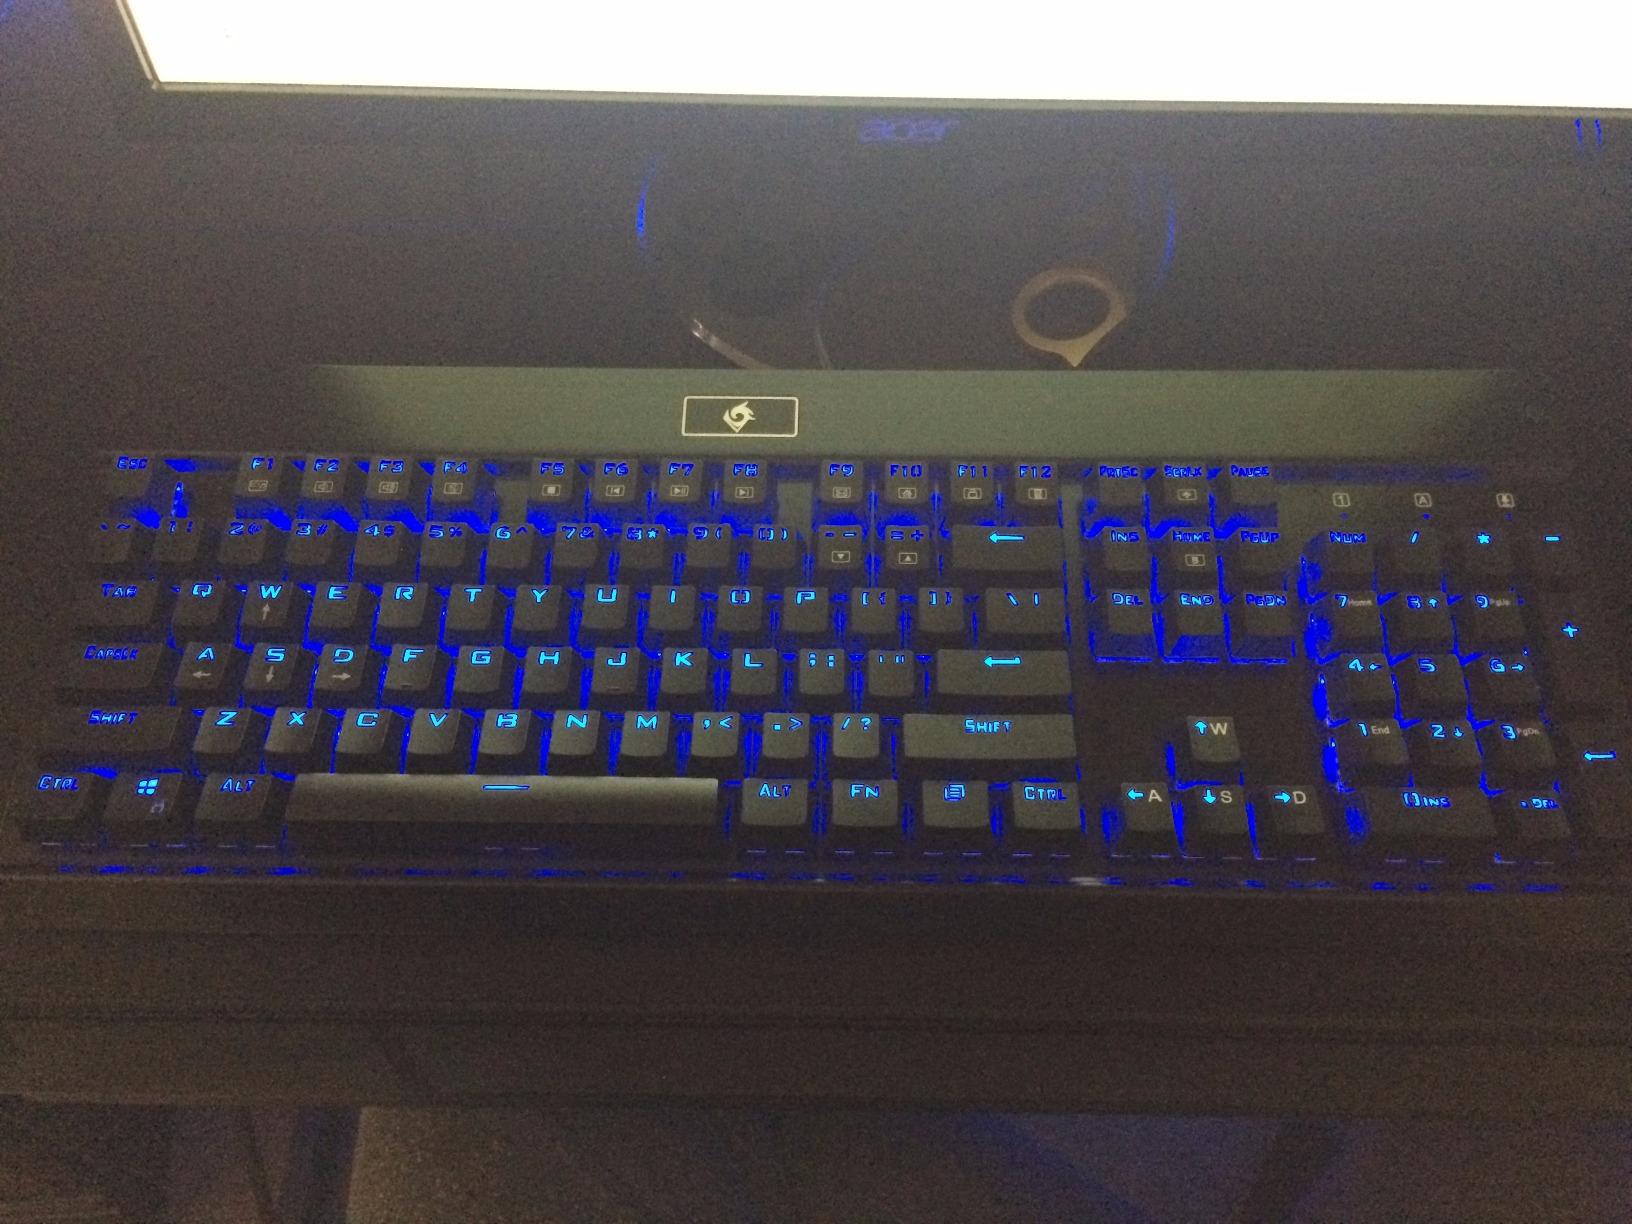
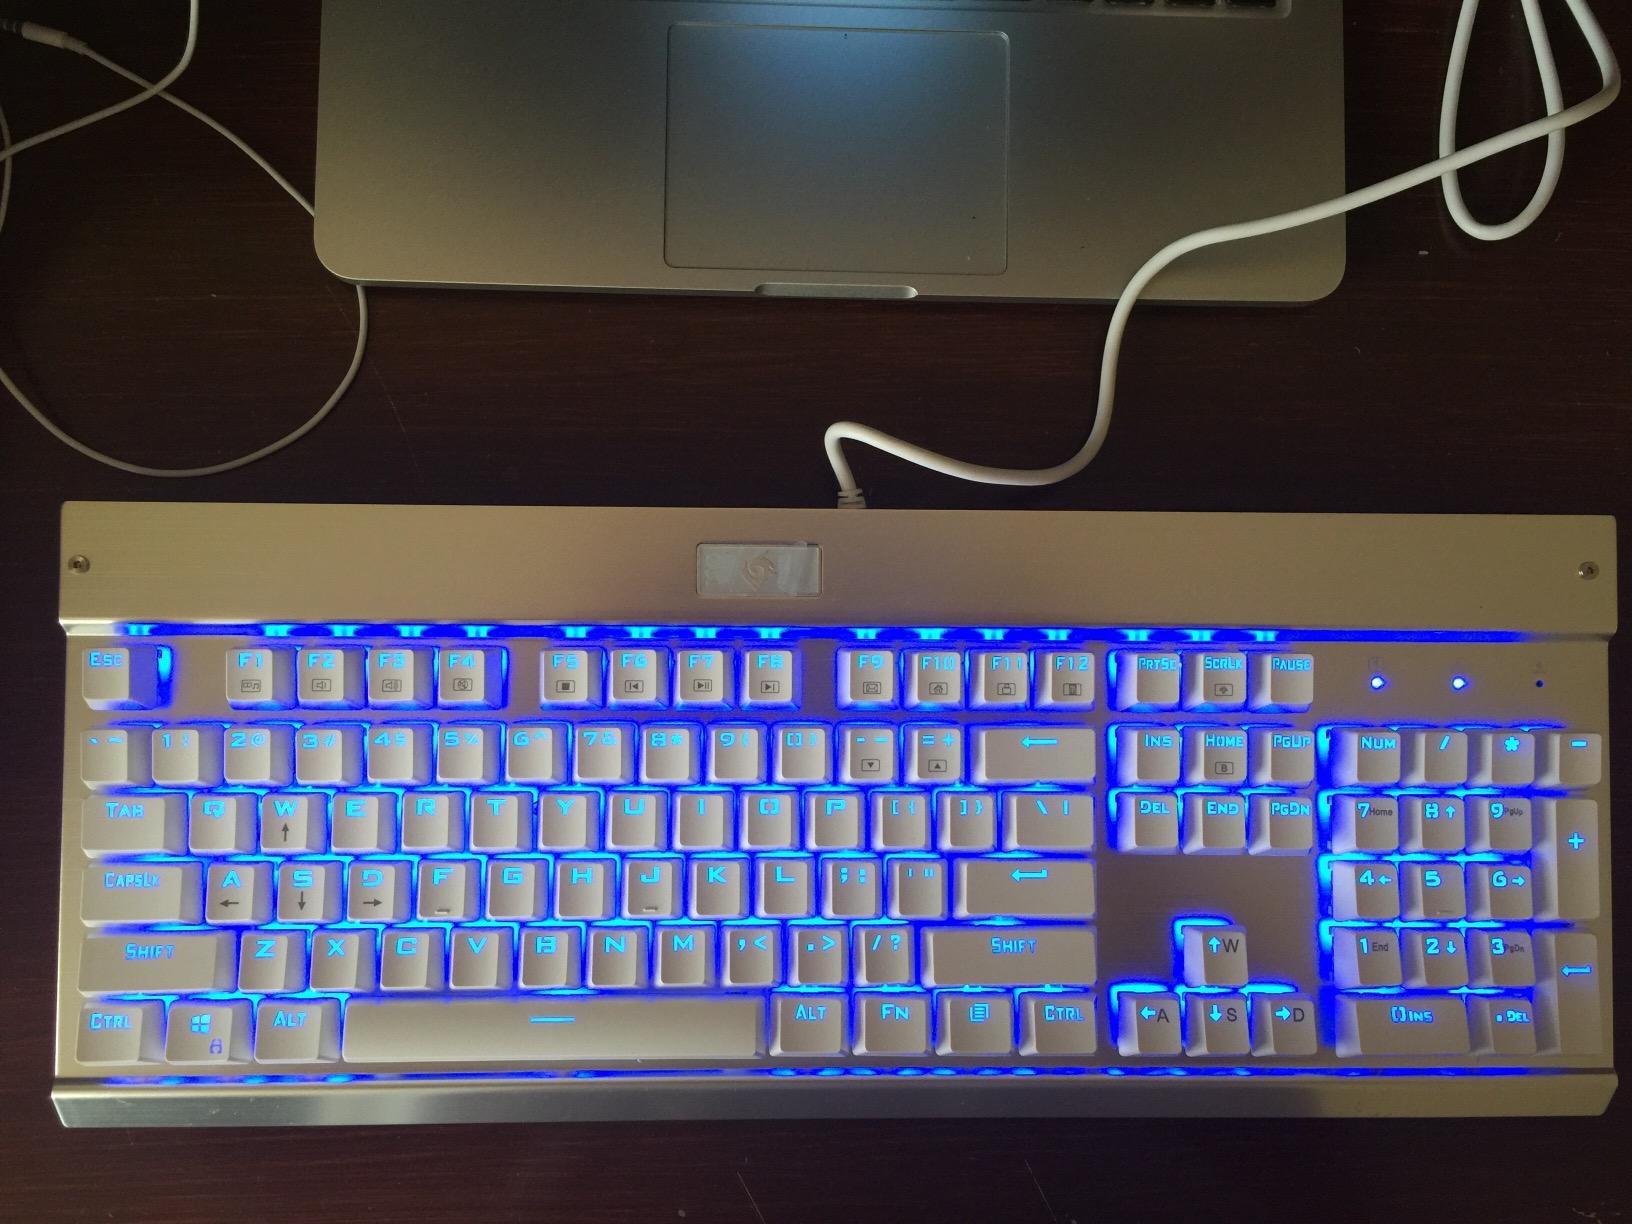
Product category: keyboard
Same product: no